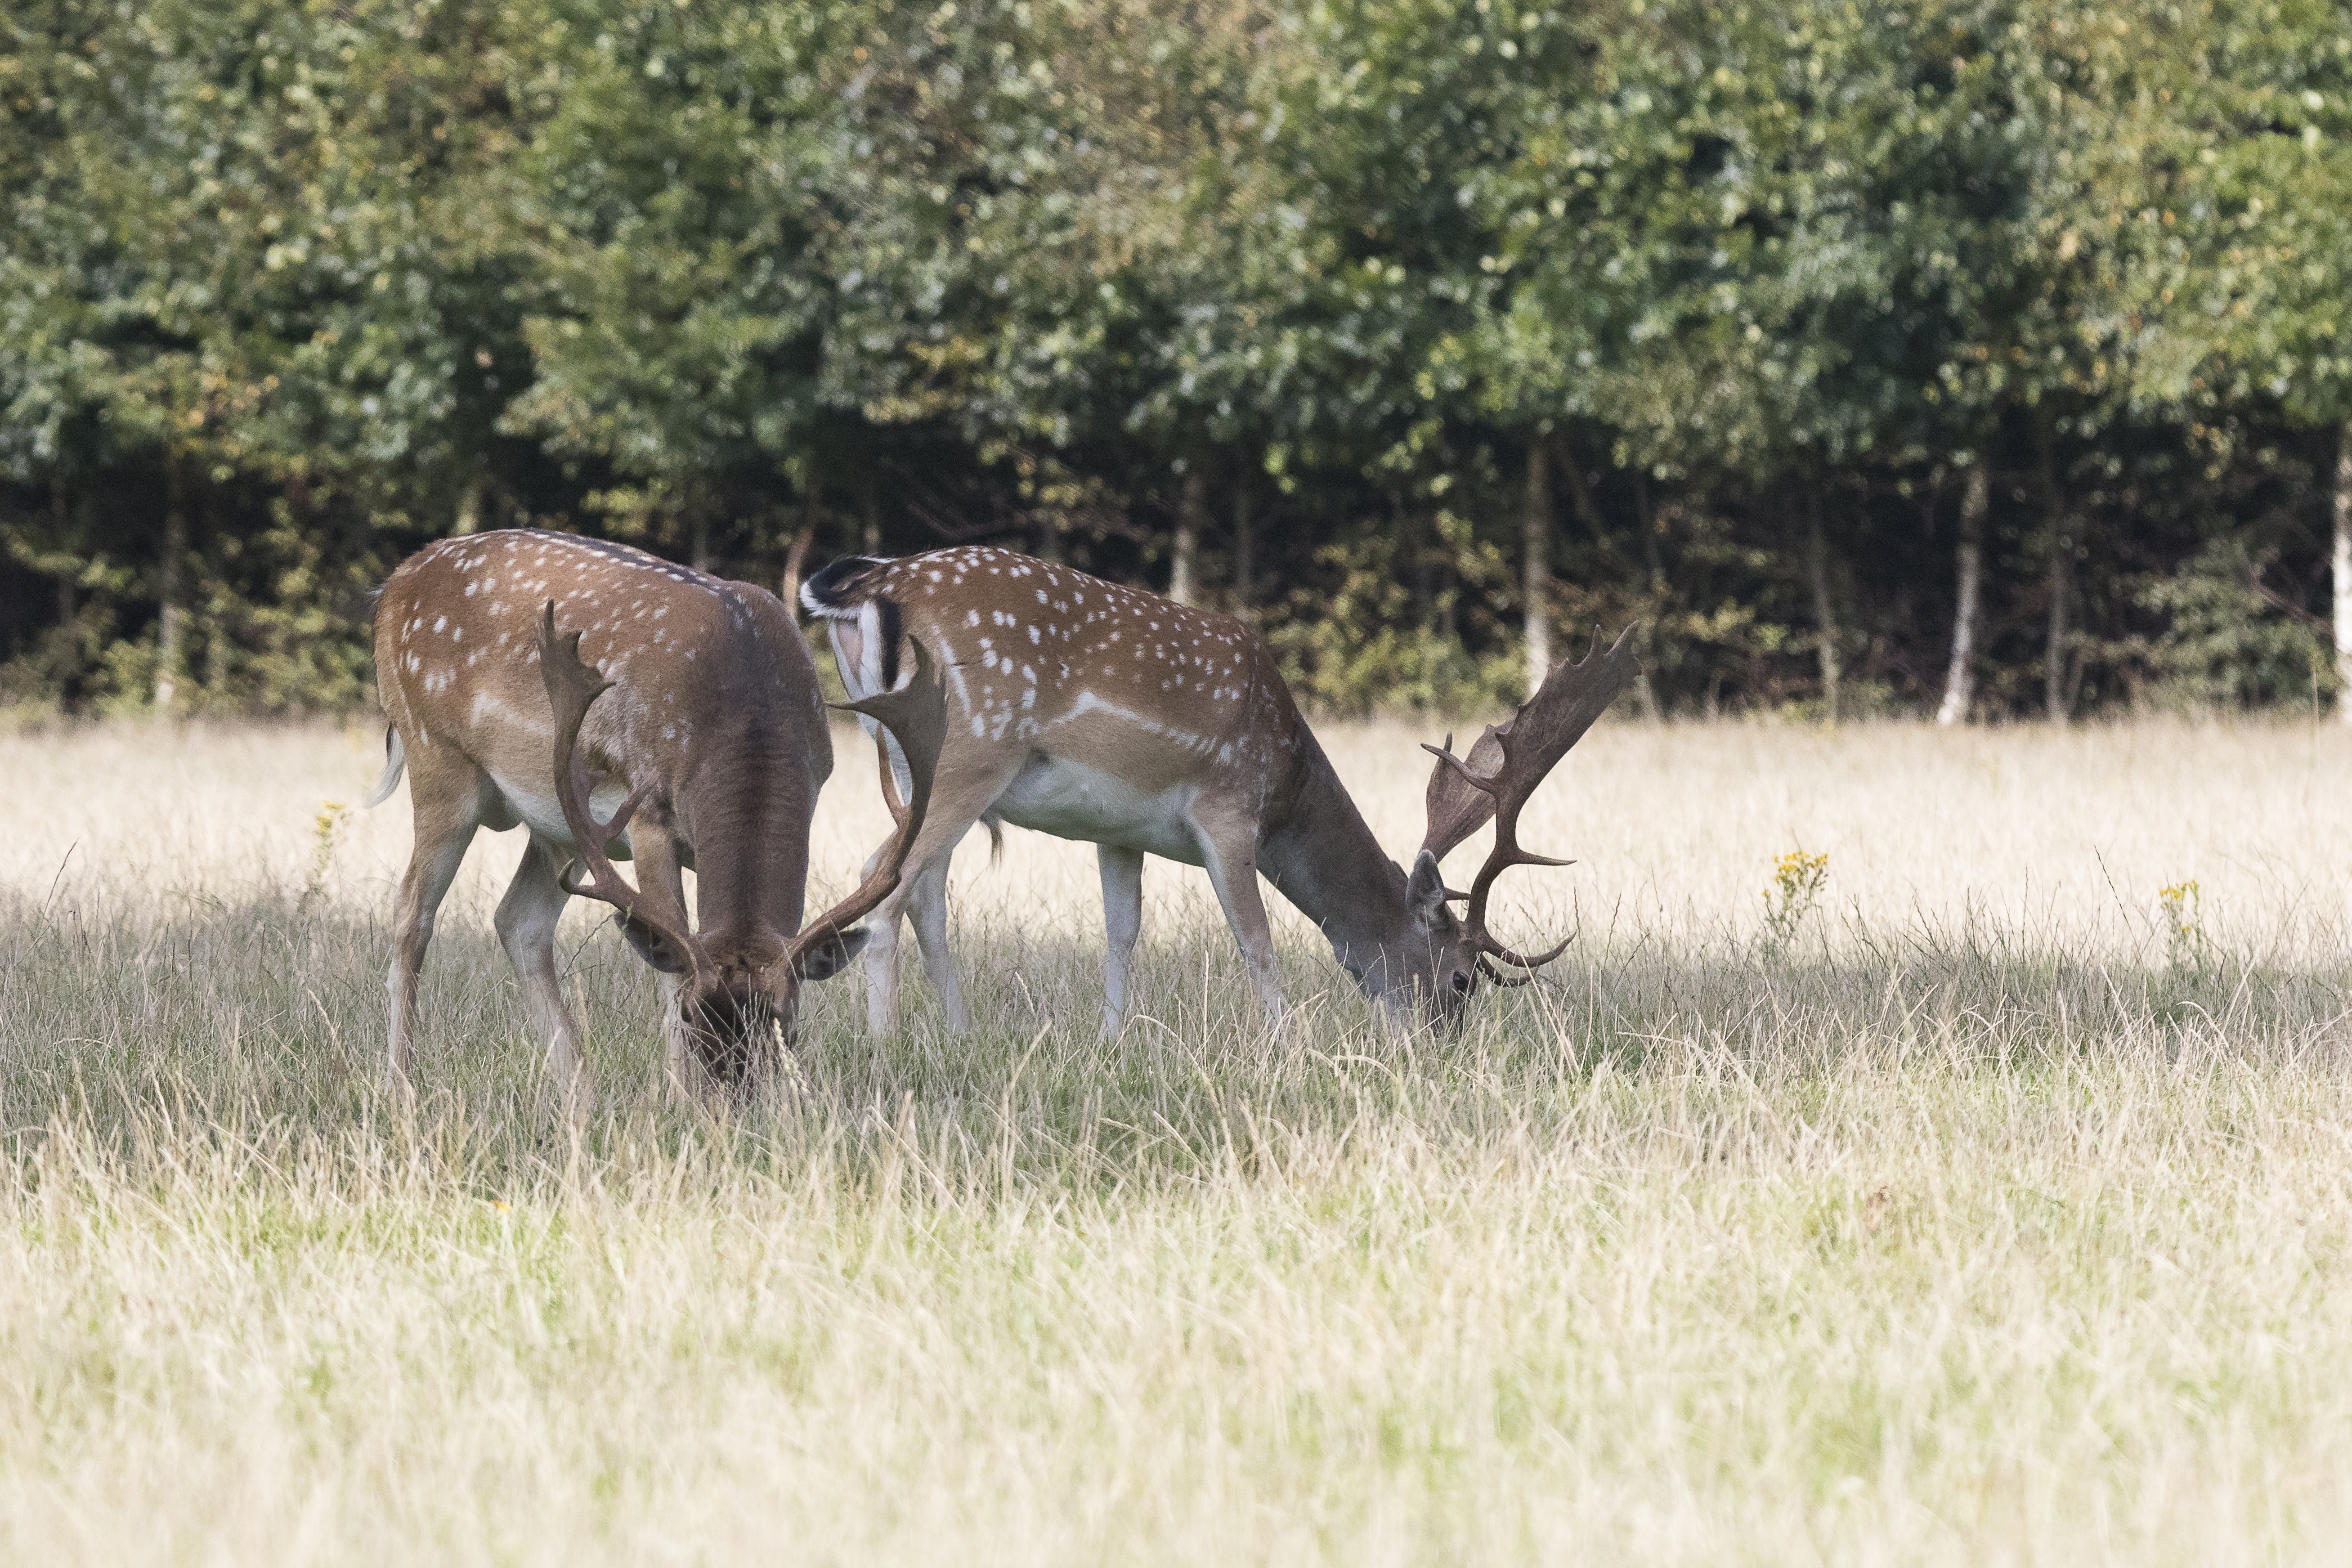
forest, prairie, wildlife, deer, mammal, fauna, grassland, vertebrate, antlers, fallow deer, safari, ecosystem, white tailed deer